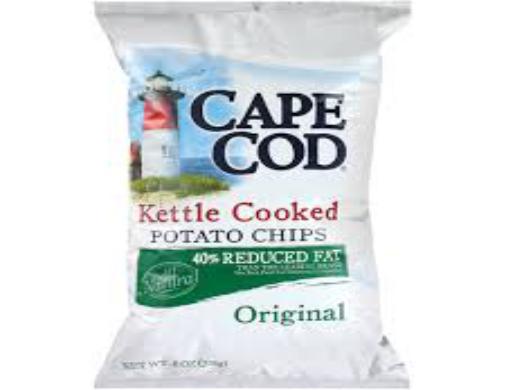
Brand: Cape Cod Potato Chips
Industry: Food